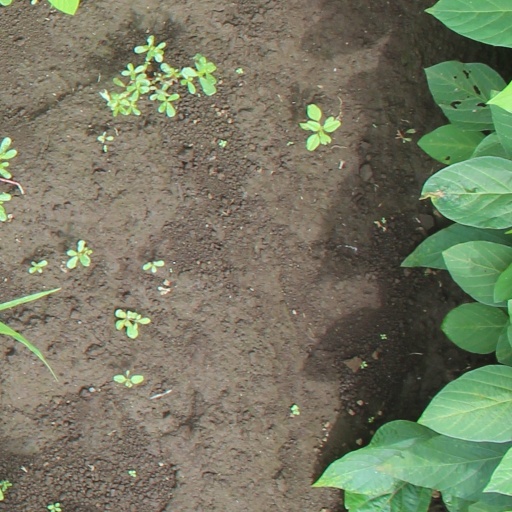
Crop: soybean